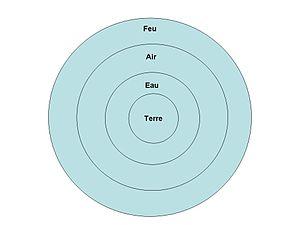
Répartition des quatre éléments de la théorie classique d'Aristote suivant leur zones de présence habituelle disposées en sphères concentriques
Du ciel est un traité d'Aristote constitué de quatre livres dans lesquels il expose ses théories astronomiques. Son attribution à Aristote a parfois été contestée. Ainsi, Proclos considère que Du ciel est l’œuvre de Théophraste, mais des savants, spécialistes d’Aristote comme Werner Jaeger et Eduard Zeller n’ont jamais mis en doute cette attribution à Aristote ; ils ont même proposé un ordre chronologique des ouvrages scientifiques du philosophe grec, le traité Du ciel s’inscrivant après la Physique et avant le traité De la génération et de la corruption.
Dans le cadre de la philosophie naturelle, la théorie des quatre éléments est une façon traditionnelle de décrire et d'analyser le monde.